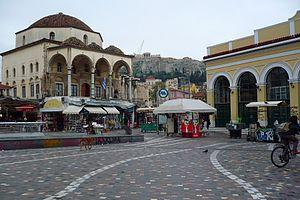
Monastiráki est un quartier et une des places de la vieille ville d'Athènes en Grèce.